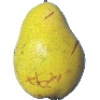
Label: pear_monster